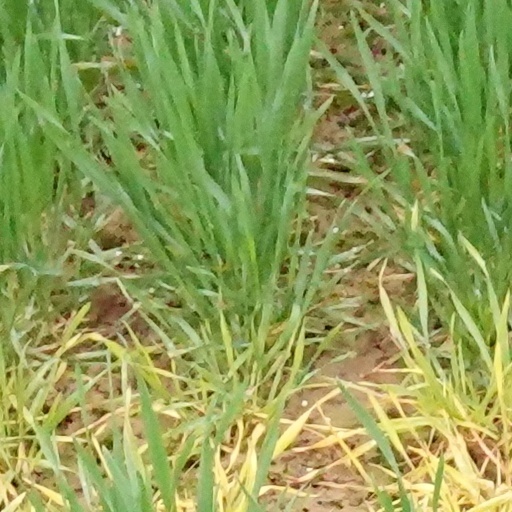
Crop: wheat